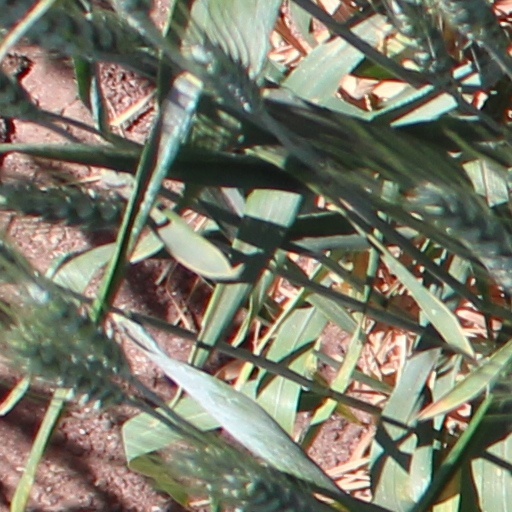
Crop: wheat